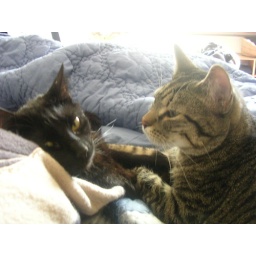
Phoenix in bed with a black woman